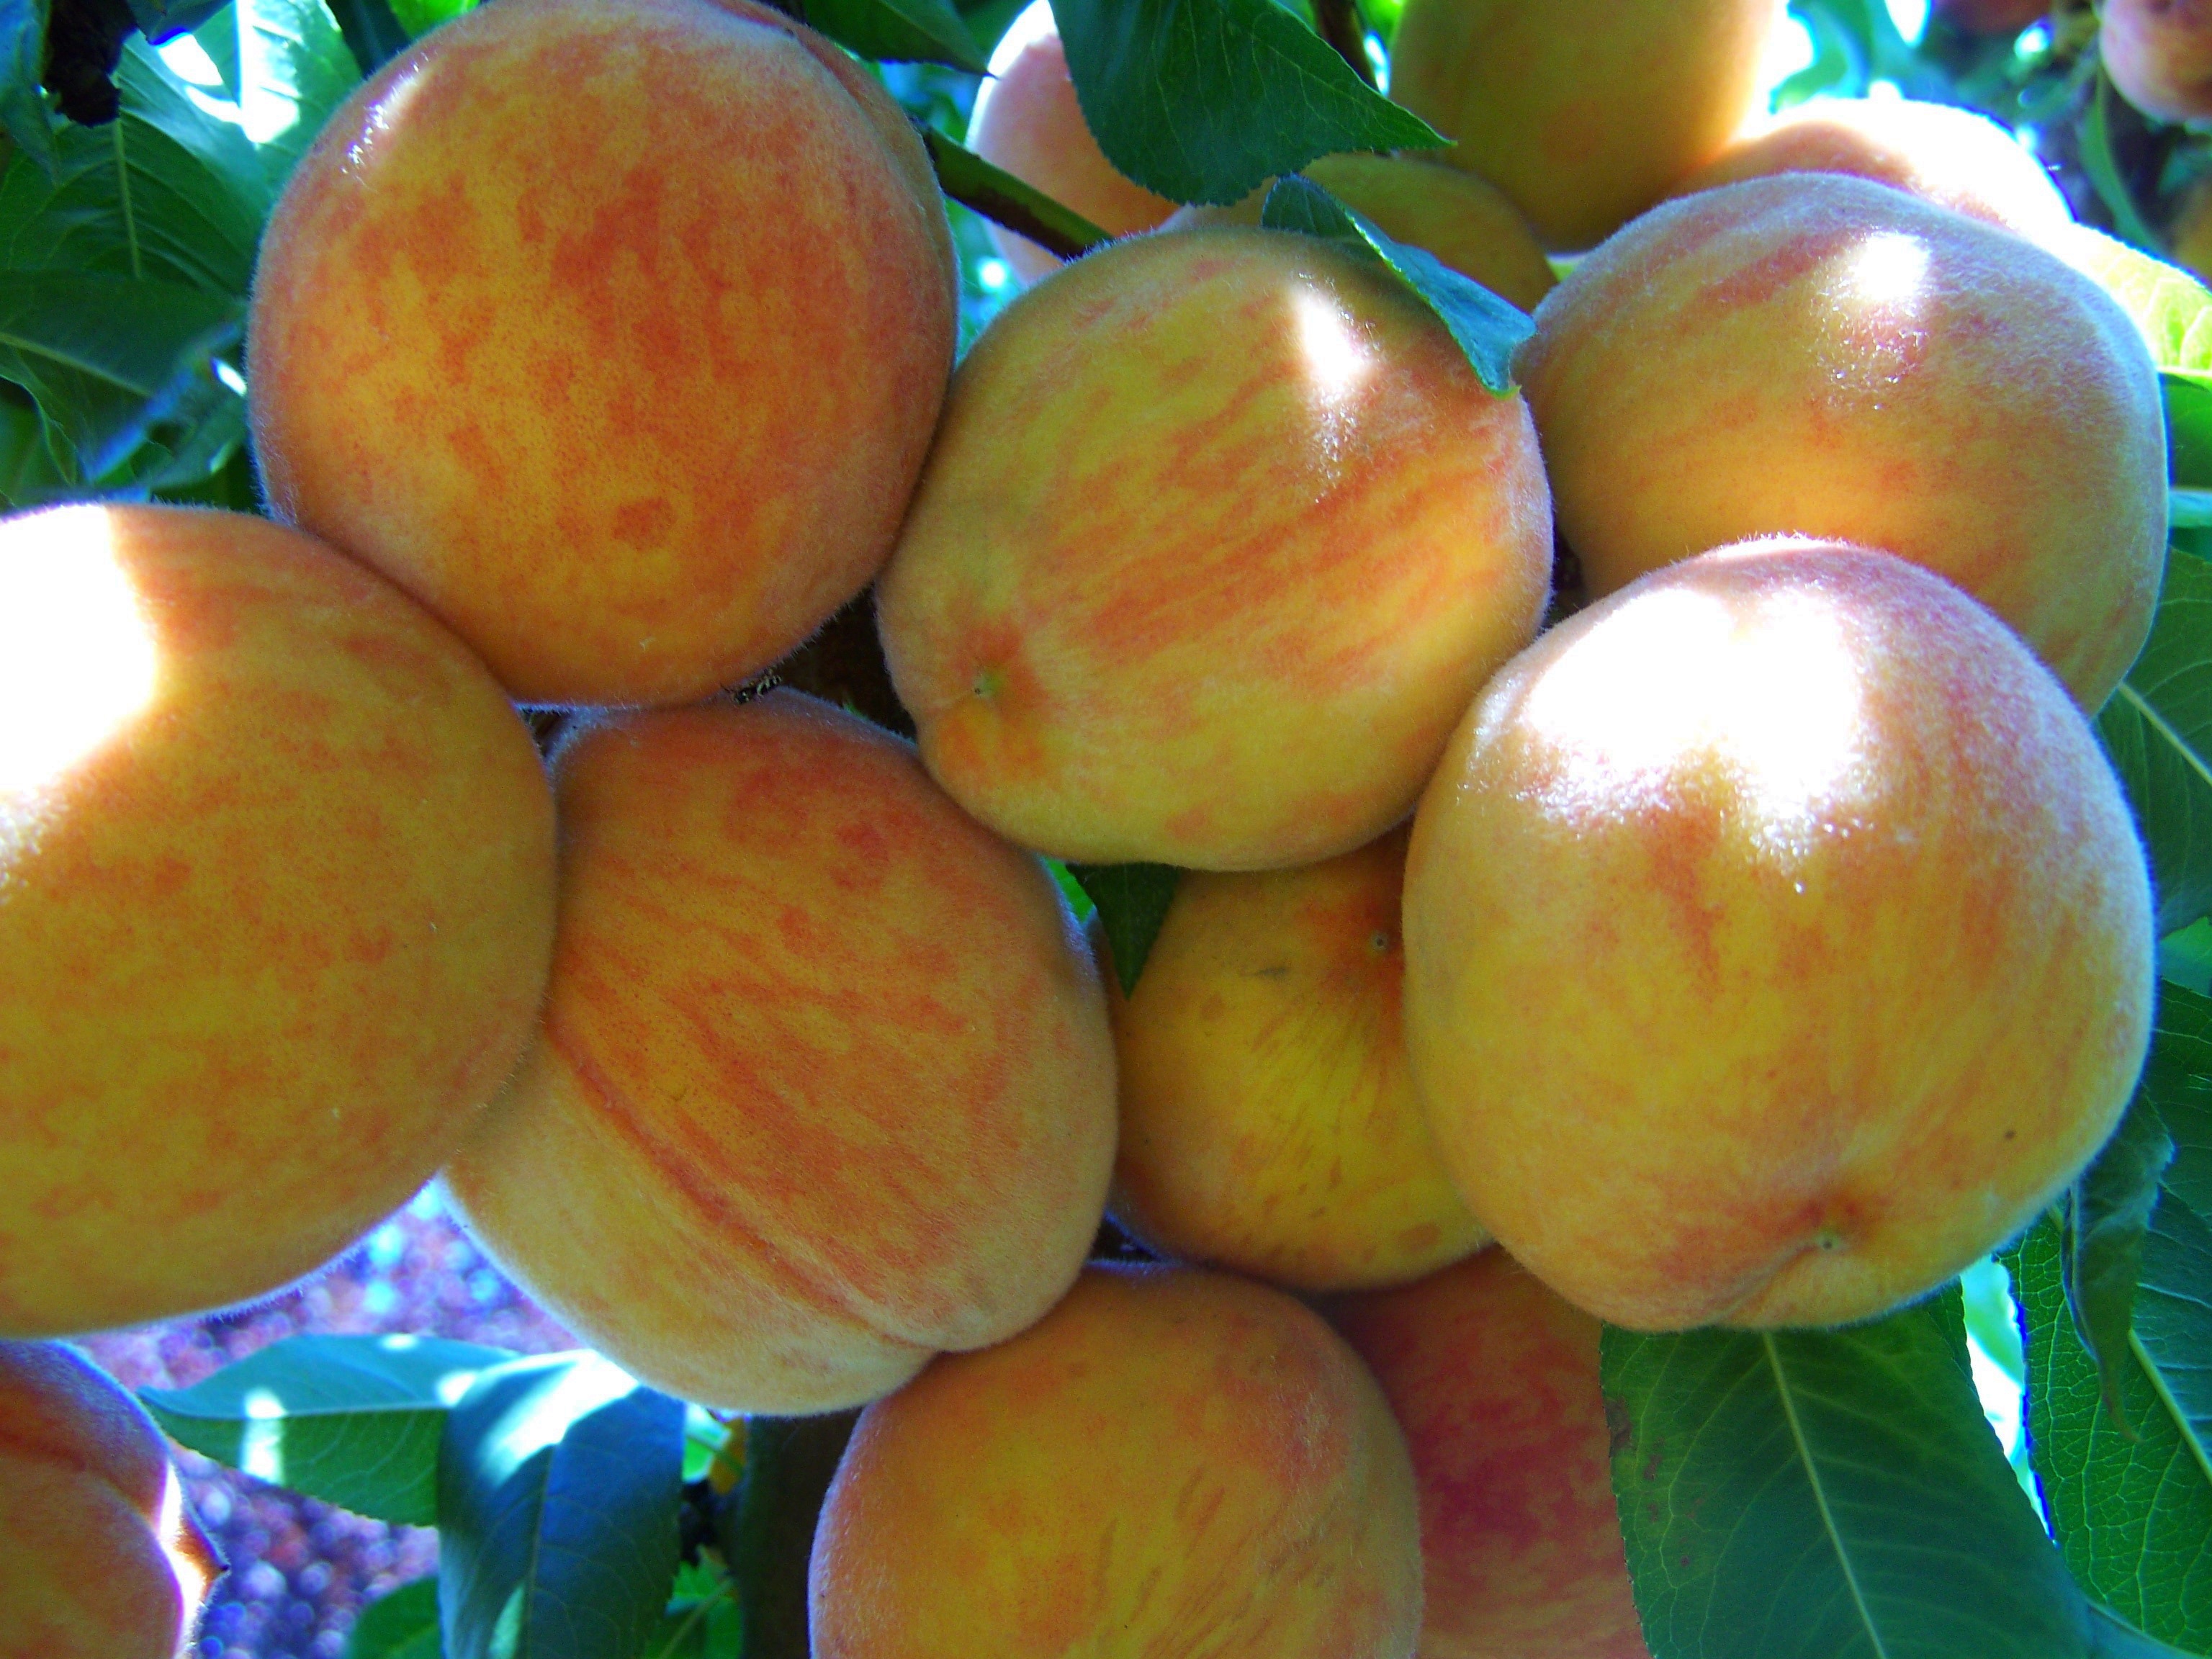
plant, fruit, summer, food, produce, peach, flowering plant, rose family, nectarine, land plant, yellow red peach